Morgan Bulkeley

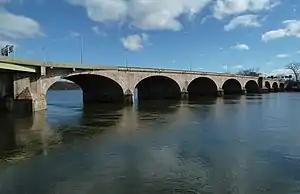
The Bulkeley Bridge, seen in 2013

Out of office, Bulkeley continued his presidency of Aetna. In September 1911, he was among the dignitaries invited to dine with Taft when the president visited Hartford. When the Hartford YMCA needed a new building, Bulkeley helped finance it by giving his employees raises and getting them to donate the money to the building fund. Bulkeley devoted much of his time in his final years to other philanthropic causes, taking the lead in raising money to save Hartford's Old State House. In 1916, Bulkeley was a guest of honor at a banquet celebrating the National League's 40th anniversary, with former president Taft the featured speaker. In 1919, he chaired a committee seeking a new site for Hartford's main post office.